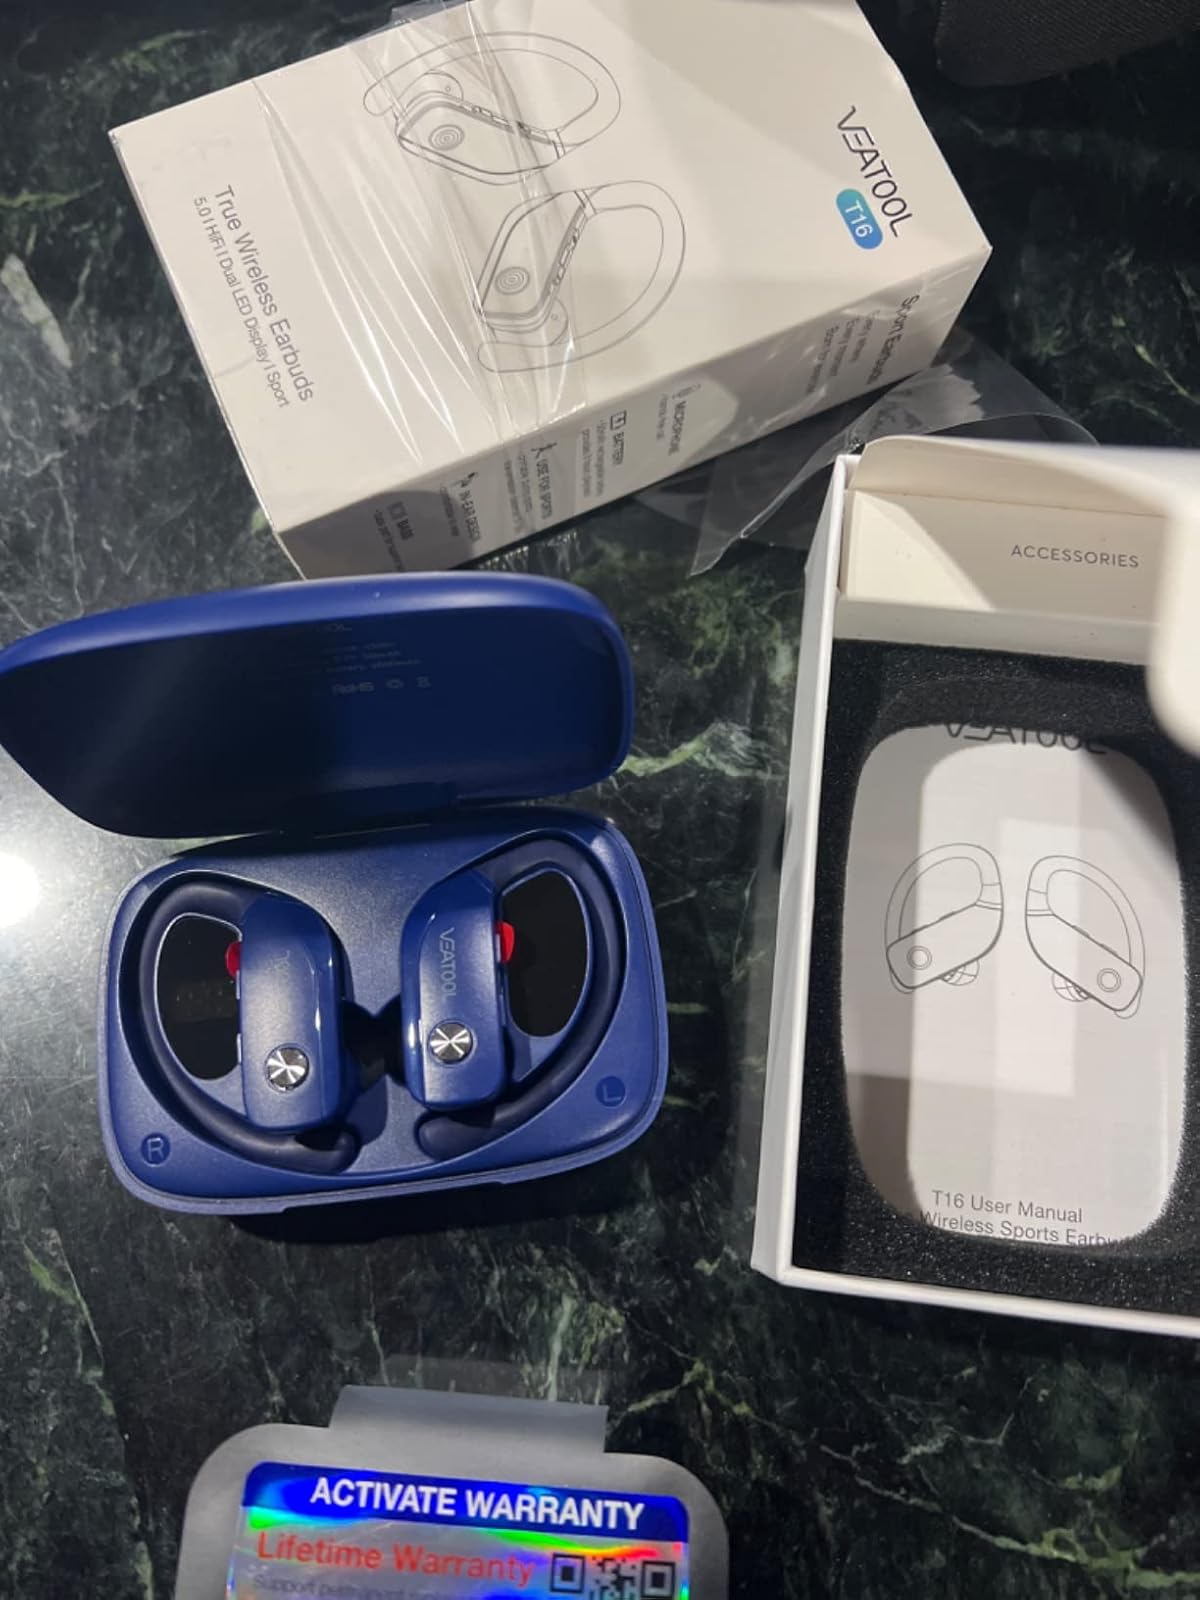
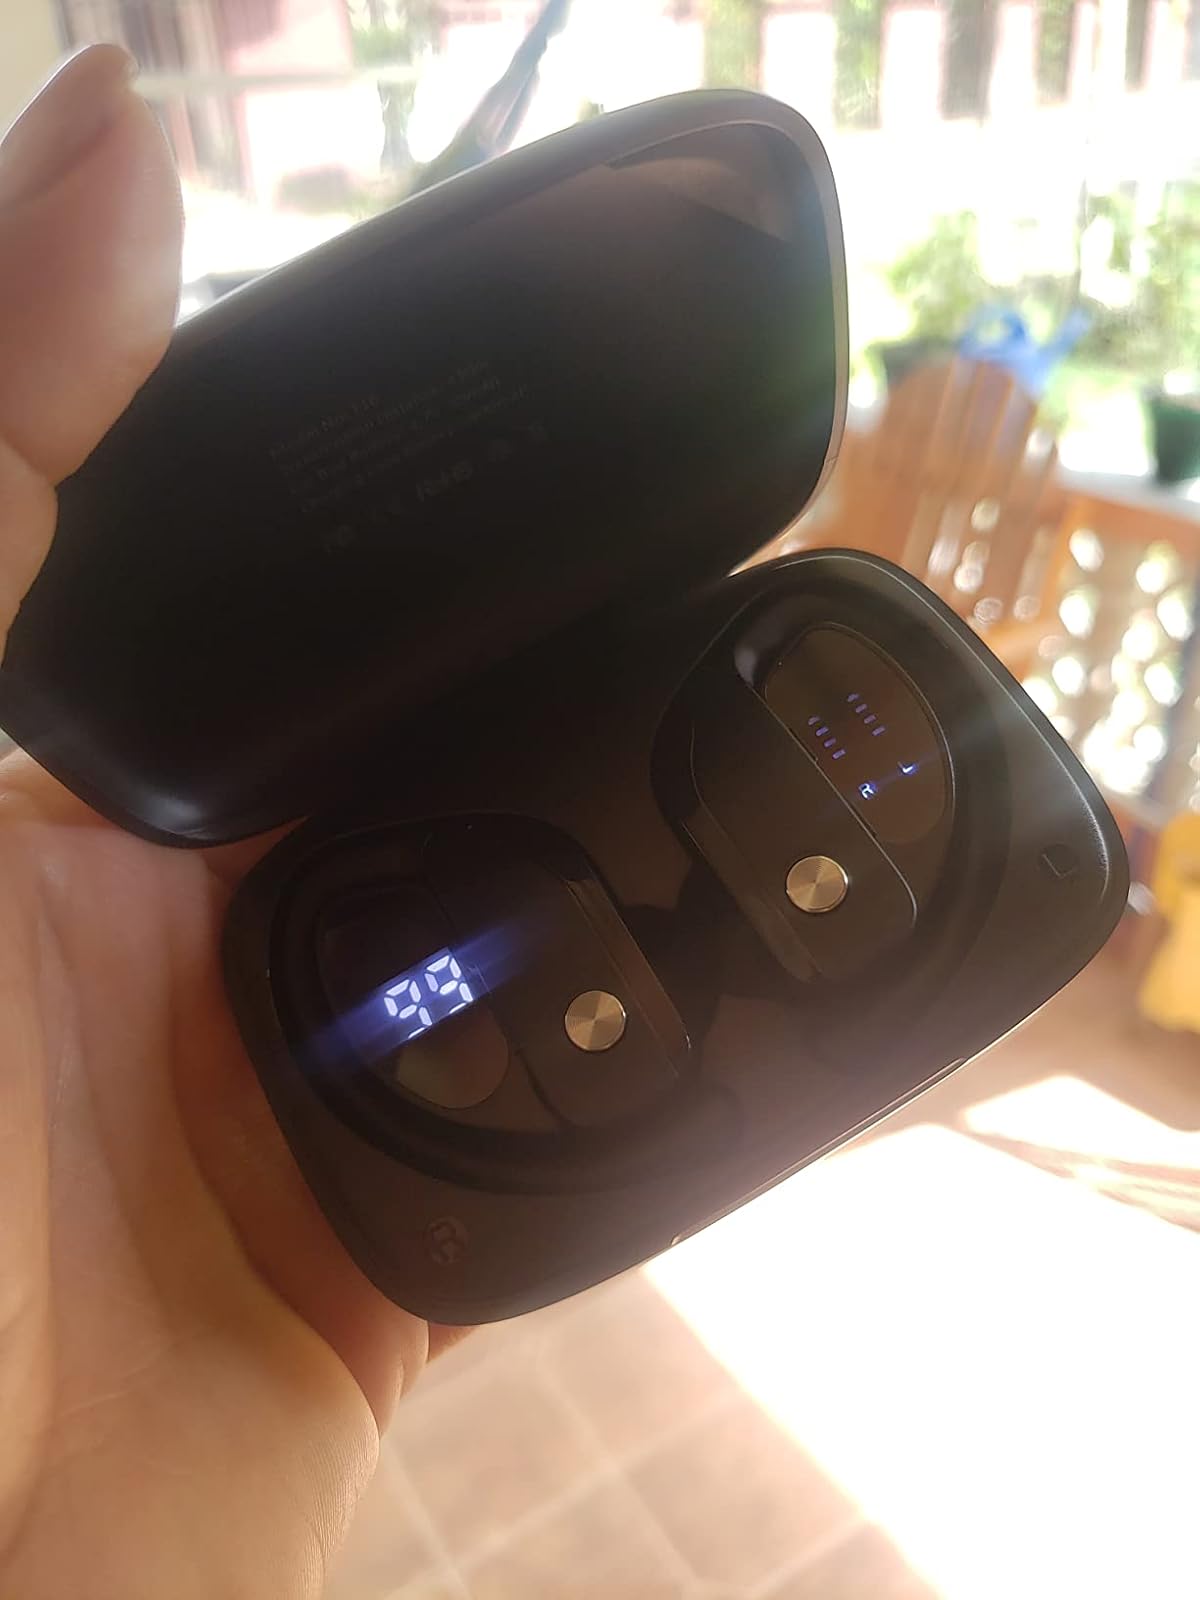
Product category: earbuds
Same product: no